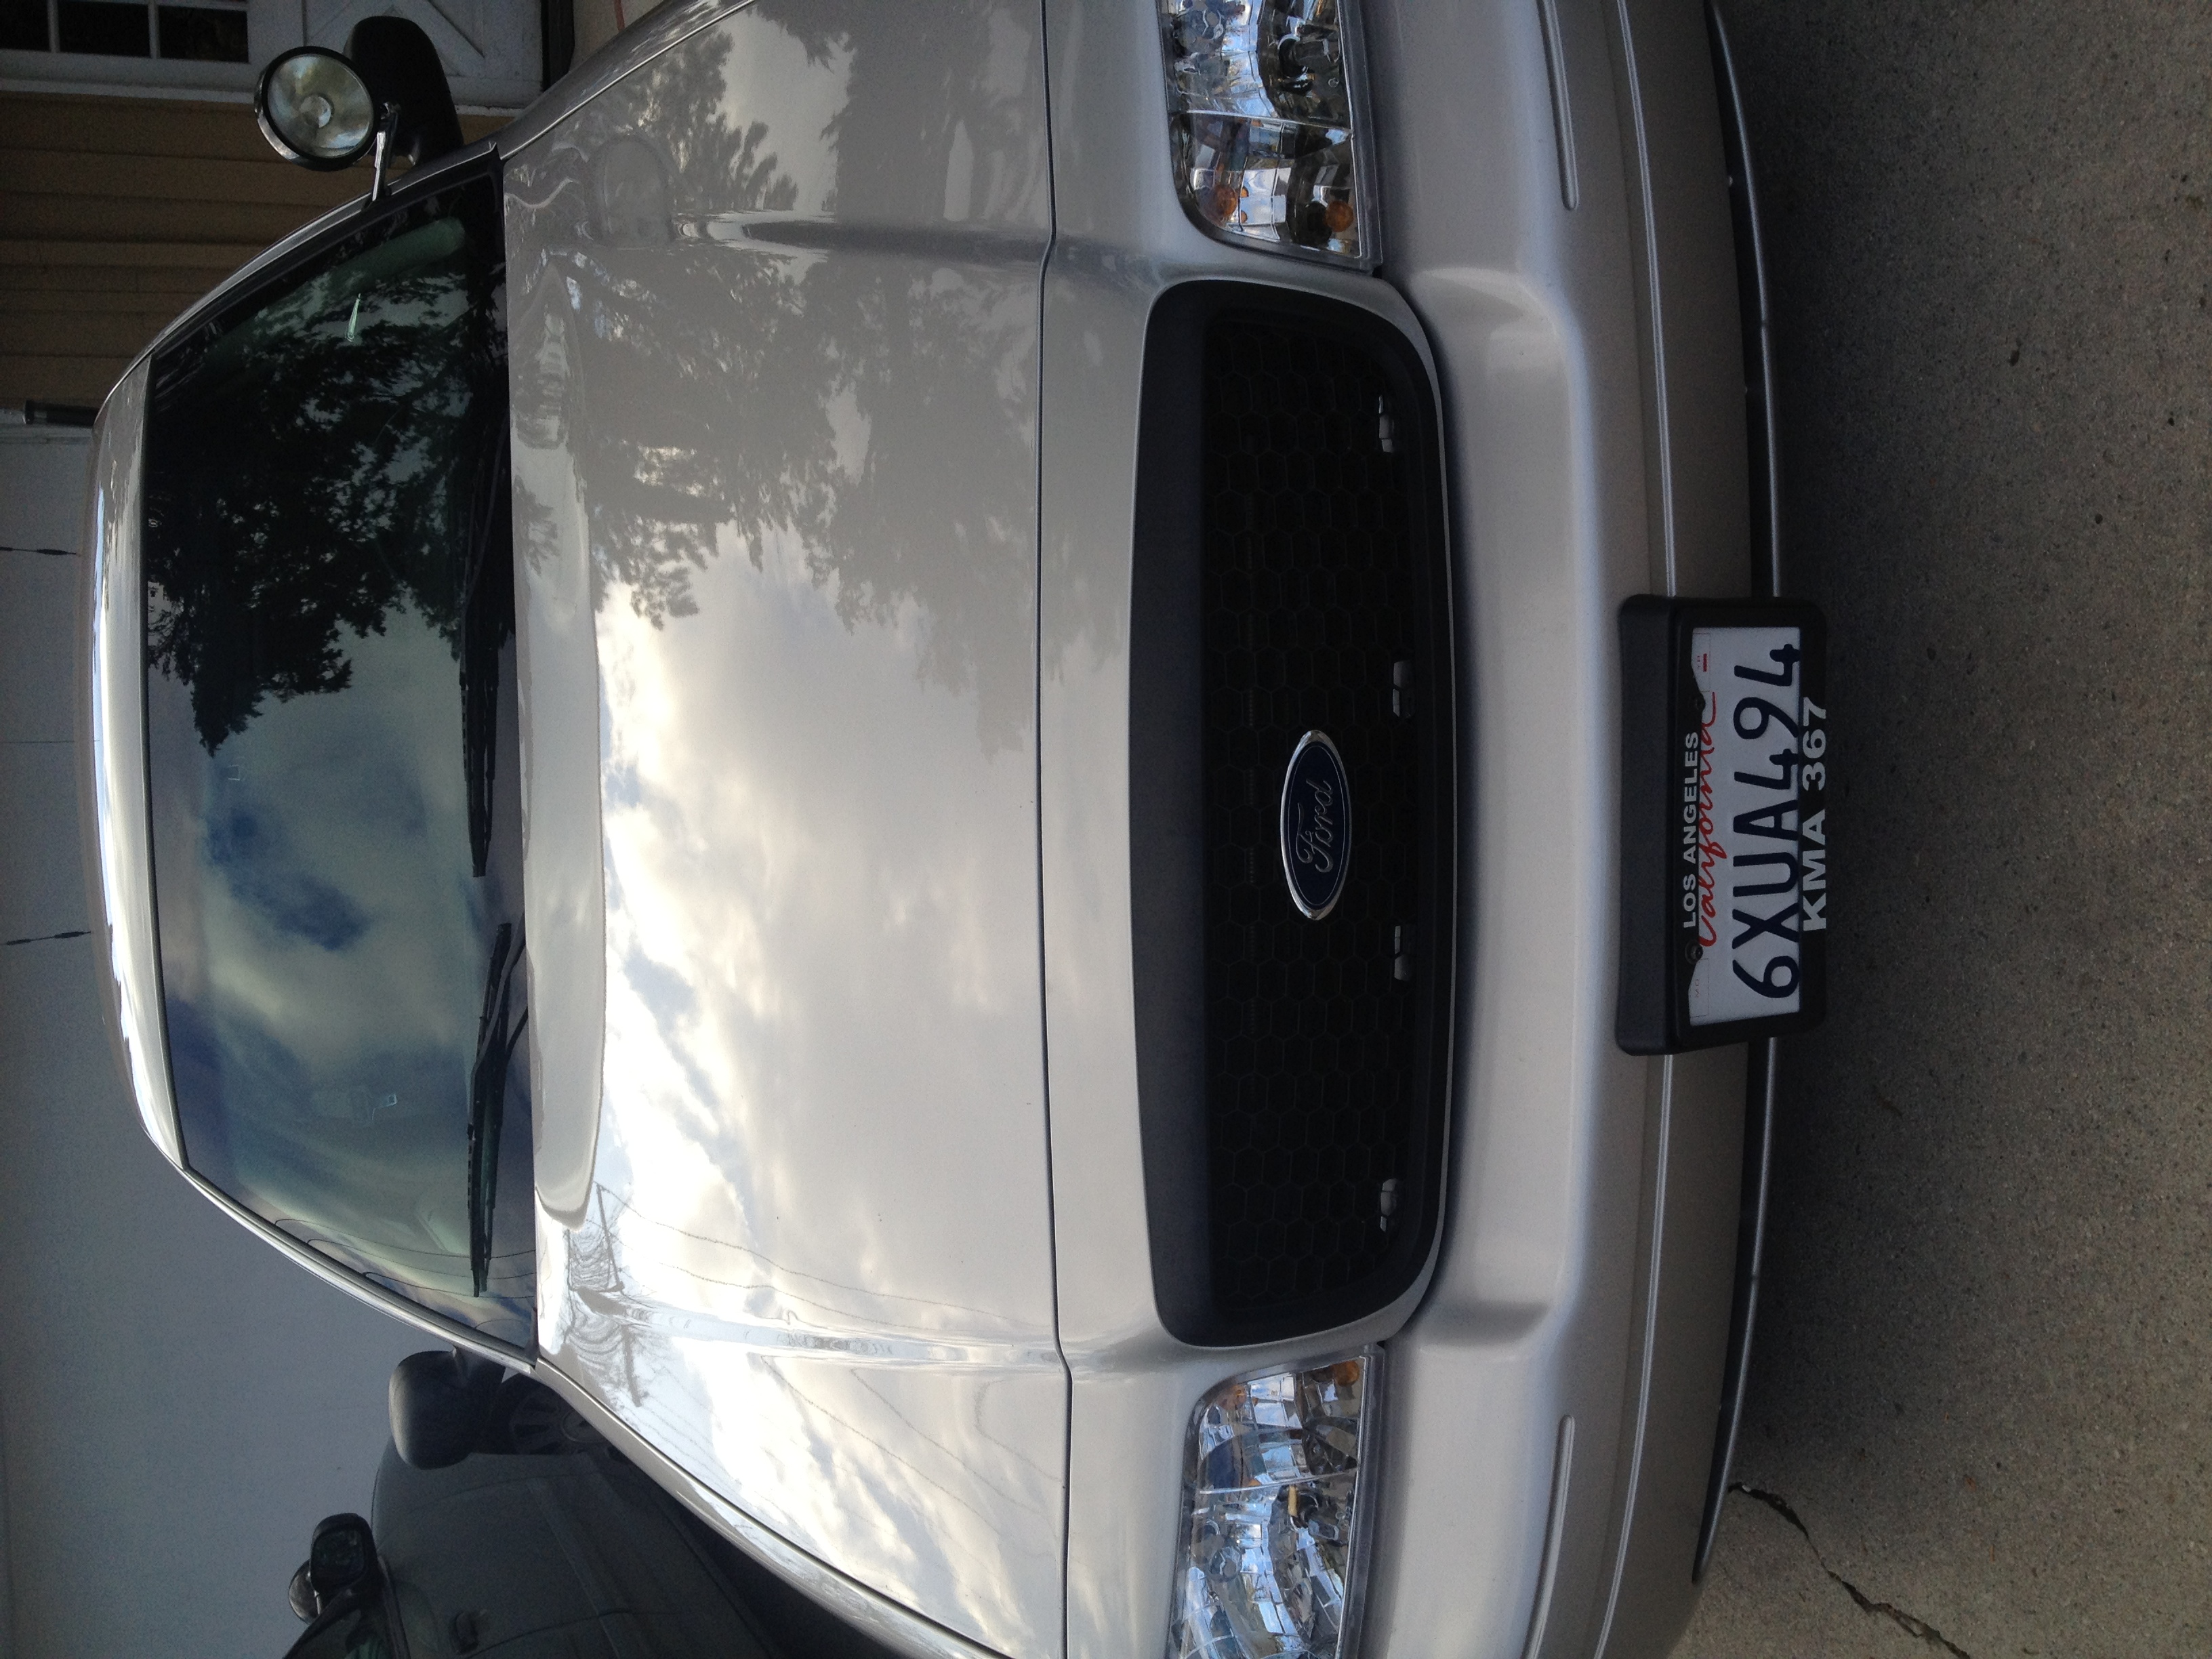
car, vehicle, bumper, ford, sedan, police car, land vehicle, automobile make, automotive exterior, luxury vehicle, vehicle registration plate, ford crown victoria, ford crown victoria police interceptor, full size car